Zimmedaaar

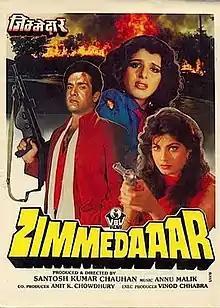

Zimmedaaar is a 1990 Indian Hindi-language drama film directed and produced by Santosh Kumar Chauhan. It stars Rajiv Kapoor, Anita Raj and Kimi Katkar in pivotal roles. After this movie, Rajiv Kapoor did not feature in any films for over thirty years. This was also his last film to be released when he was alive. His final film, "Toolsidas Junior" (2022) was released posthumously a year after Kapoor died in February 2021.